Urban science

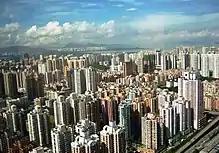
Shenzhenshi

The central object of urban science is the study of cities. While there was only one megacity in the world in 1950, namely New York with a population of 10 million people, 34 megacities have since been created. Tokyo is currently the largest megacity, with a population of 38 million people.